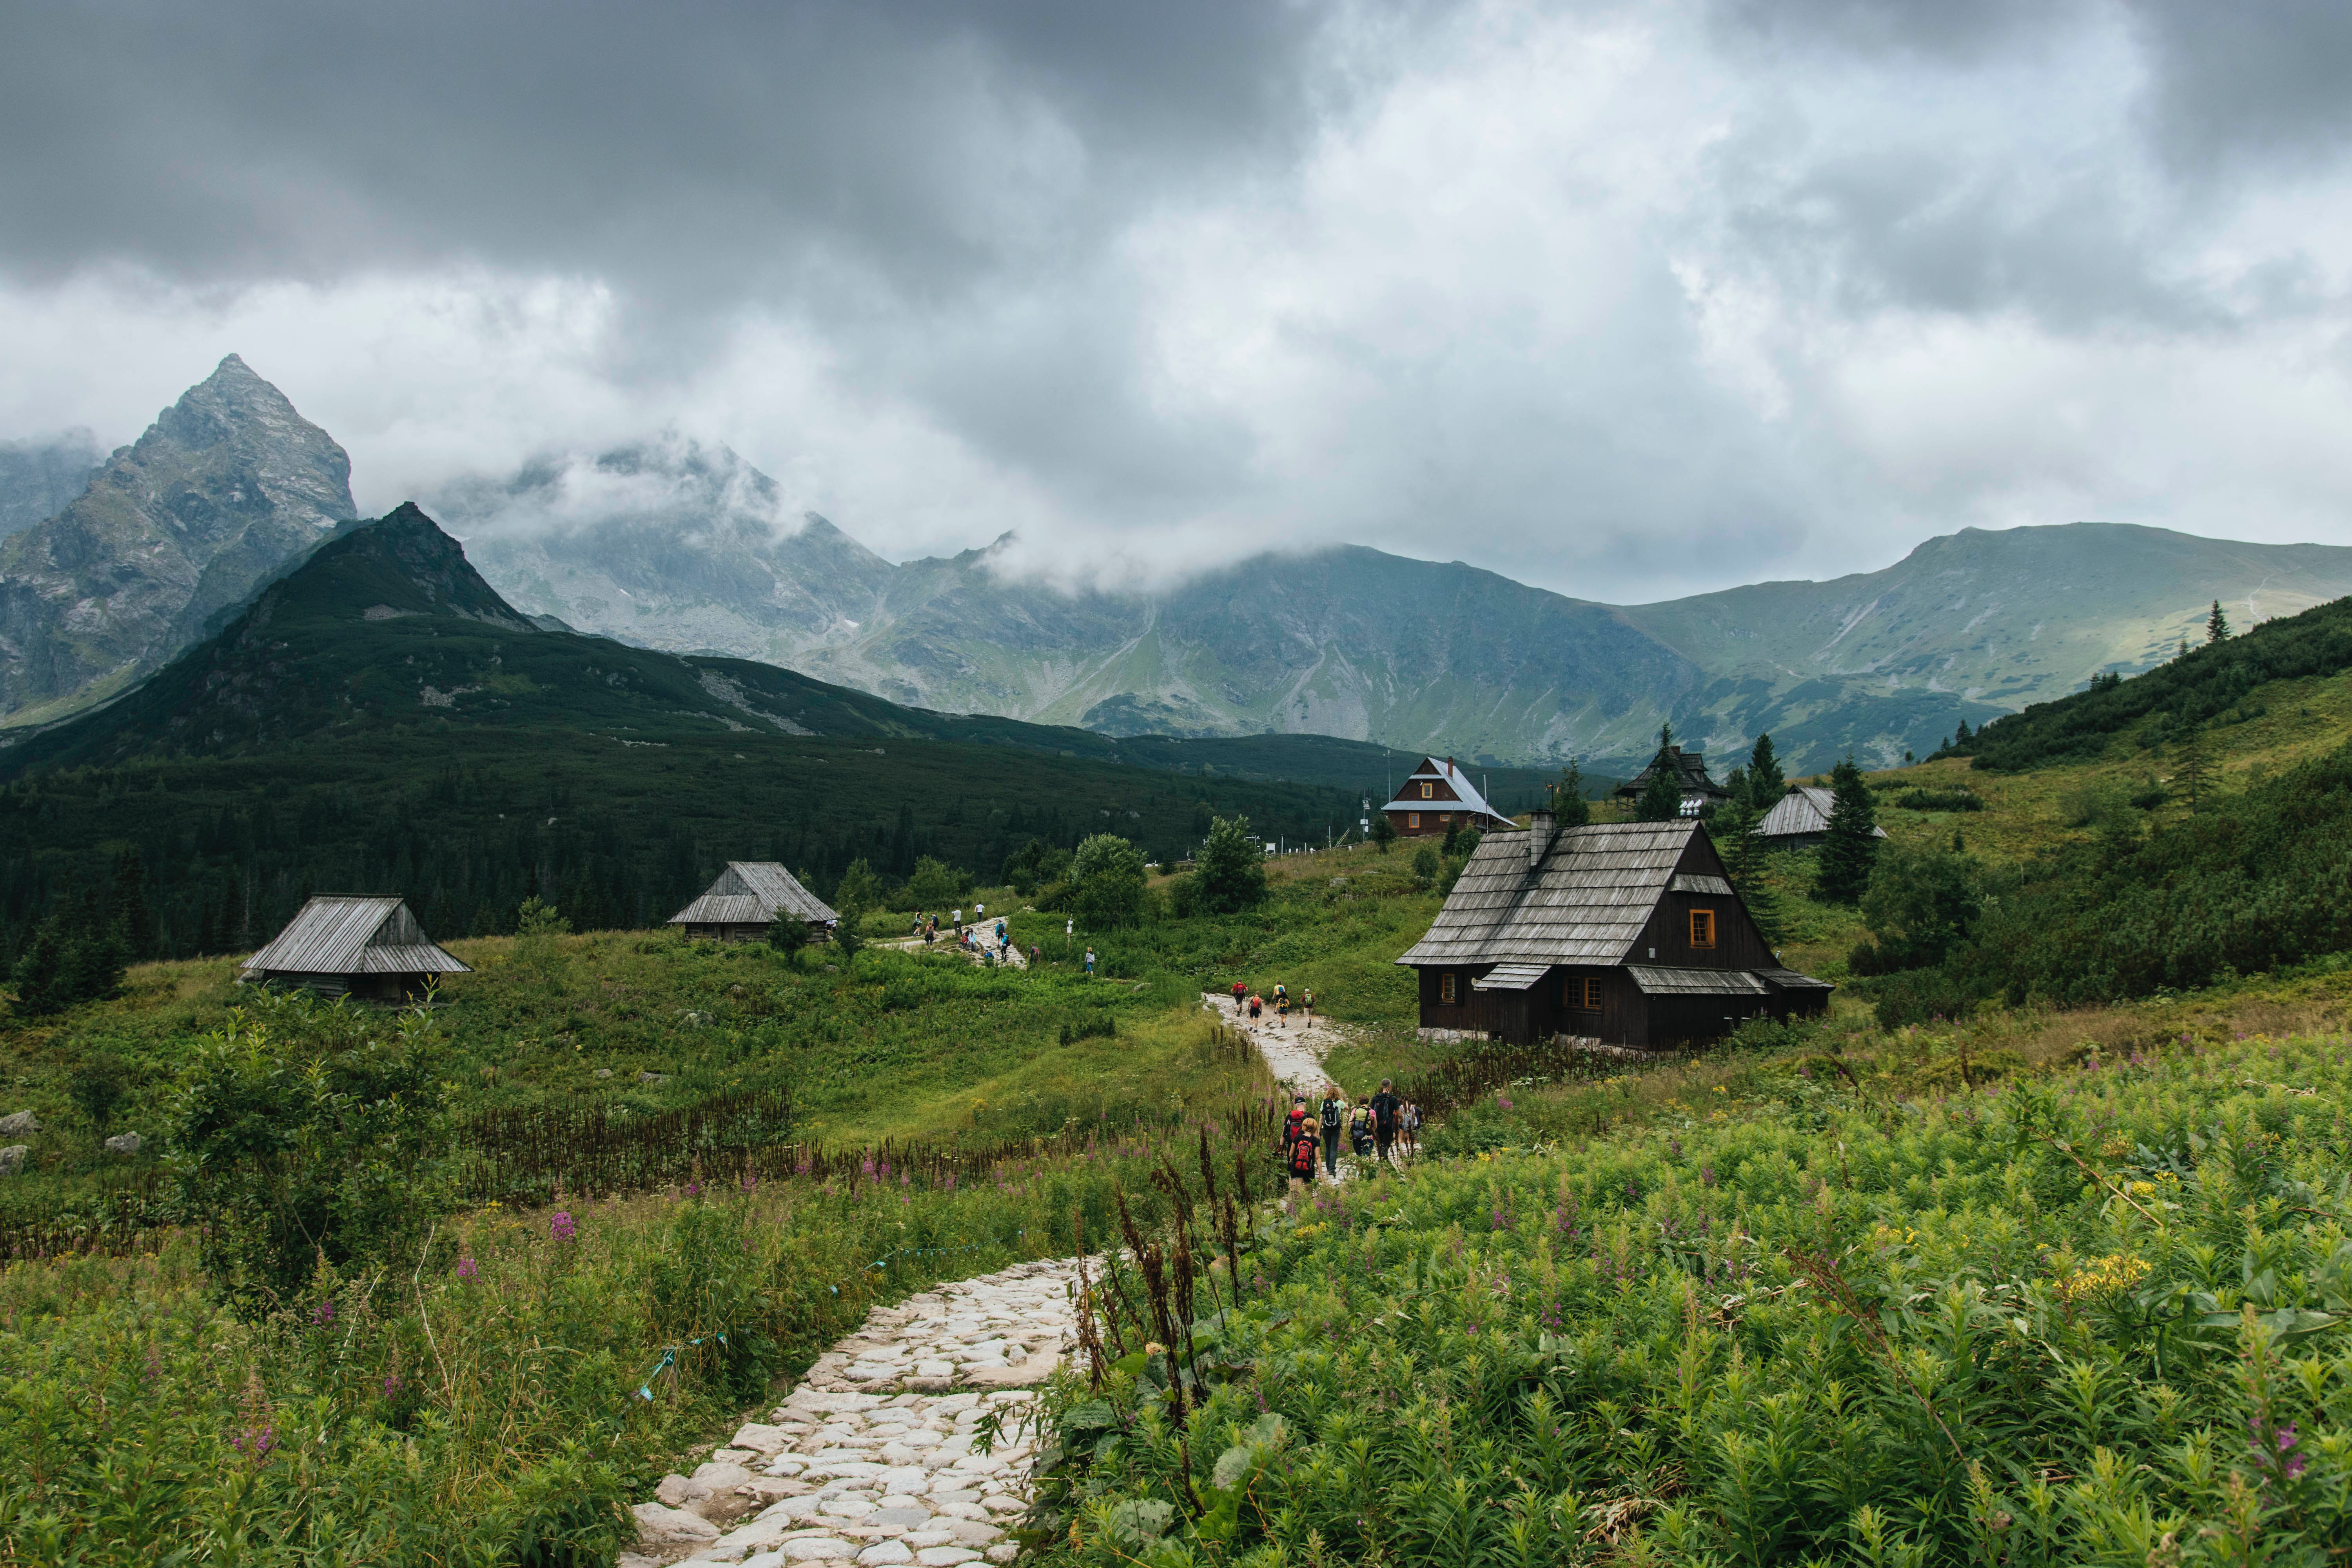
highland, mountainous landforms, mountain, cloud, nature, sky, wilderness, mountain range, mount scenery, hill station, valley, grassland, hill, rural area, grass, fell, landscape, ridge, village, plateau, field, mountain pass, alps, tree, mountain village, national park, meadow, hut, pasture, meteorological phenomenon, elevation, farm